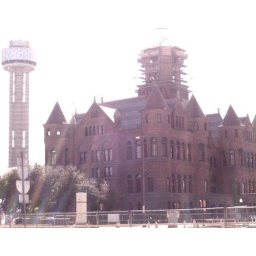
reunion tower / building under construction